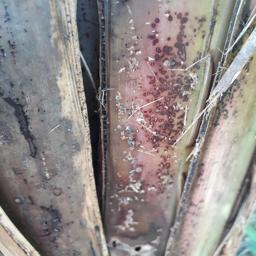
Label: PSEUDOSTEM WEEVIL